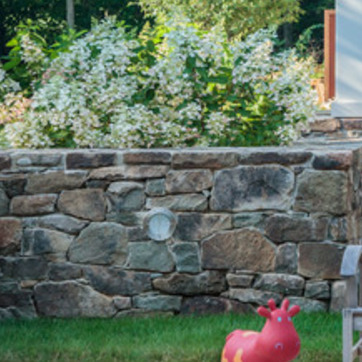
Material: stone